AN/SPS-52

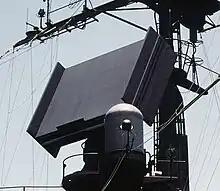
AN/SPS-52 on

The AN/SPS-52 is a United States Navy long-range air search 3D radar that is capable of providing contact bearing, range and altitude. It was used on and s, and s, and s, , and s and other ships. It was replaced by the AN/SPS-48 on newer ships and ships that received upgrades. The antenna is mechanically rotated for azimuth but electronically scanned for elevation.